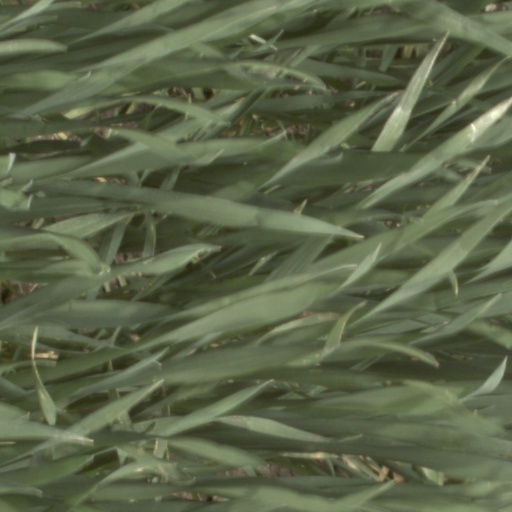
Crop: wheat